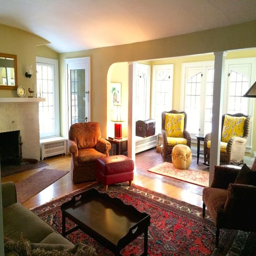
there 's a lot to explore therefore , it 's also important that you choose the right accommodation .